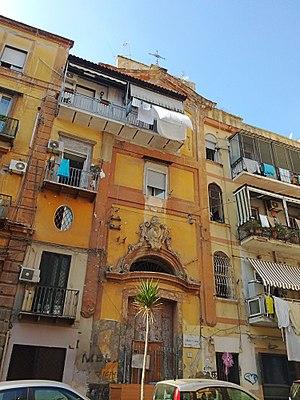
L'église Sant'Arcangelo a Baiano est une église du centre historique de Naples située dans la rue du même nom. Elle est dédiée à saint Michel Archange.